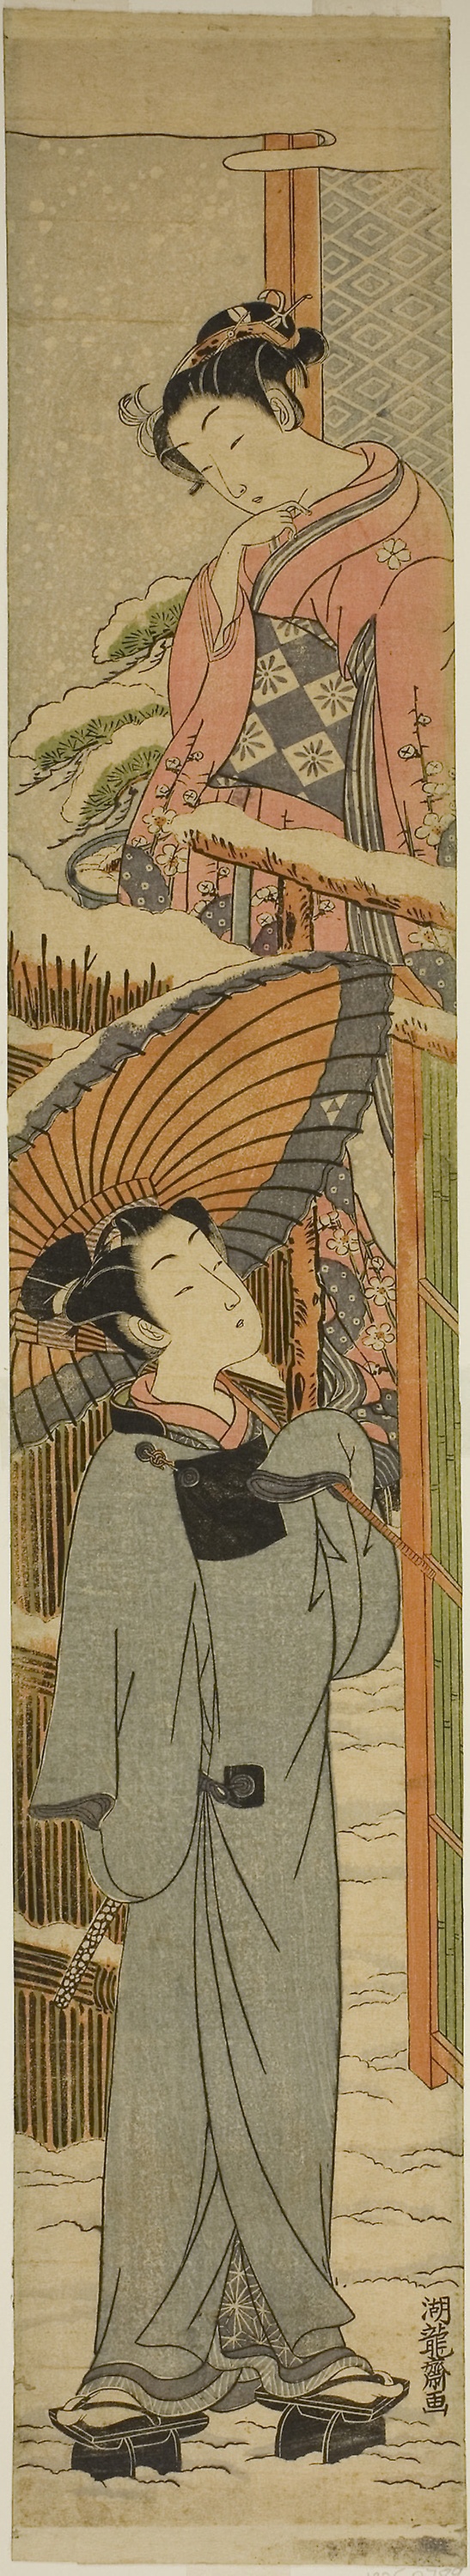
art, illustration, painting, fictional character